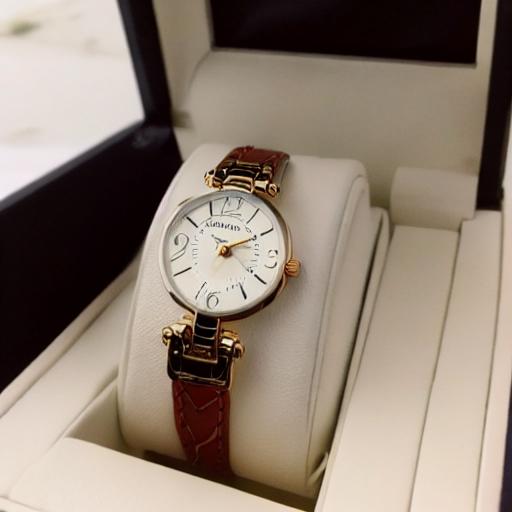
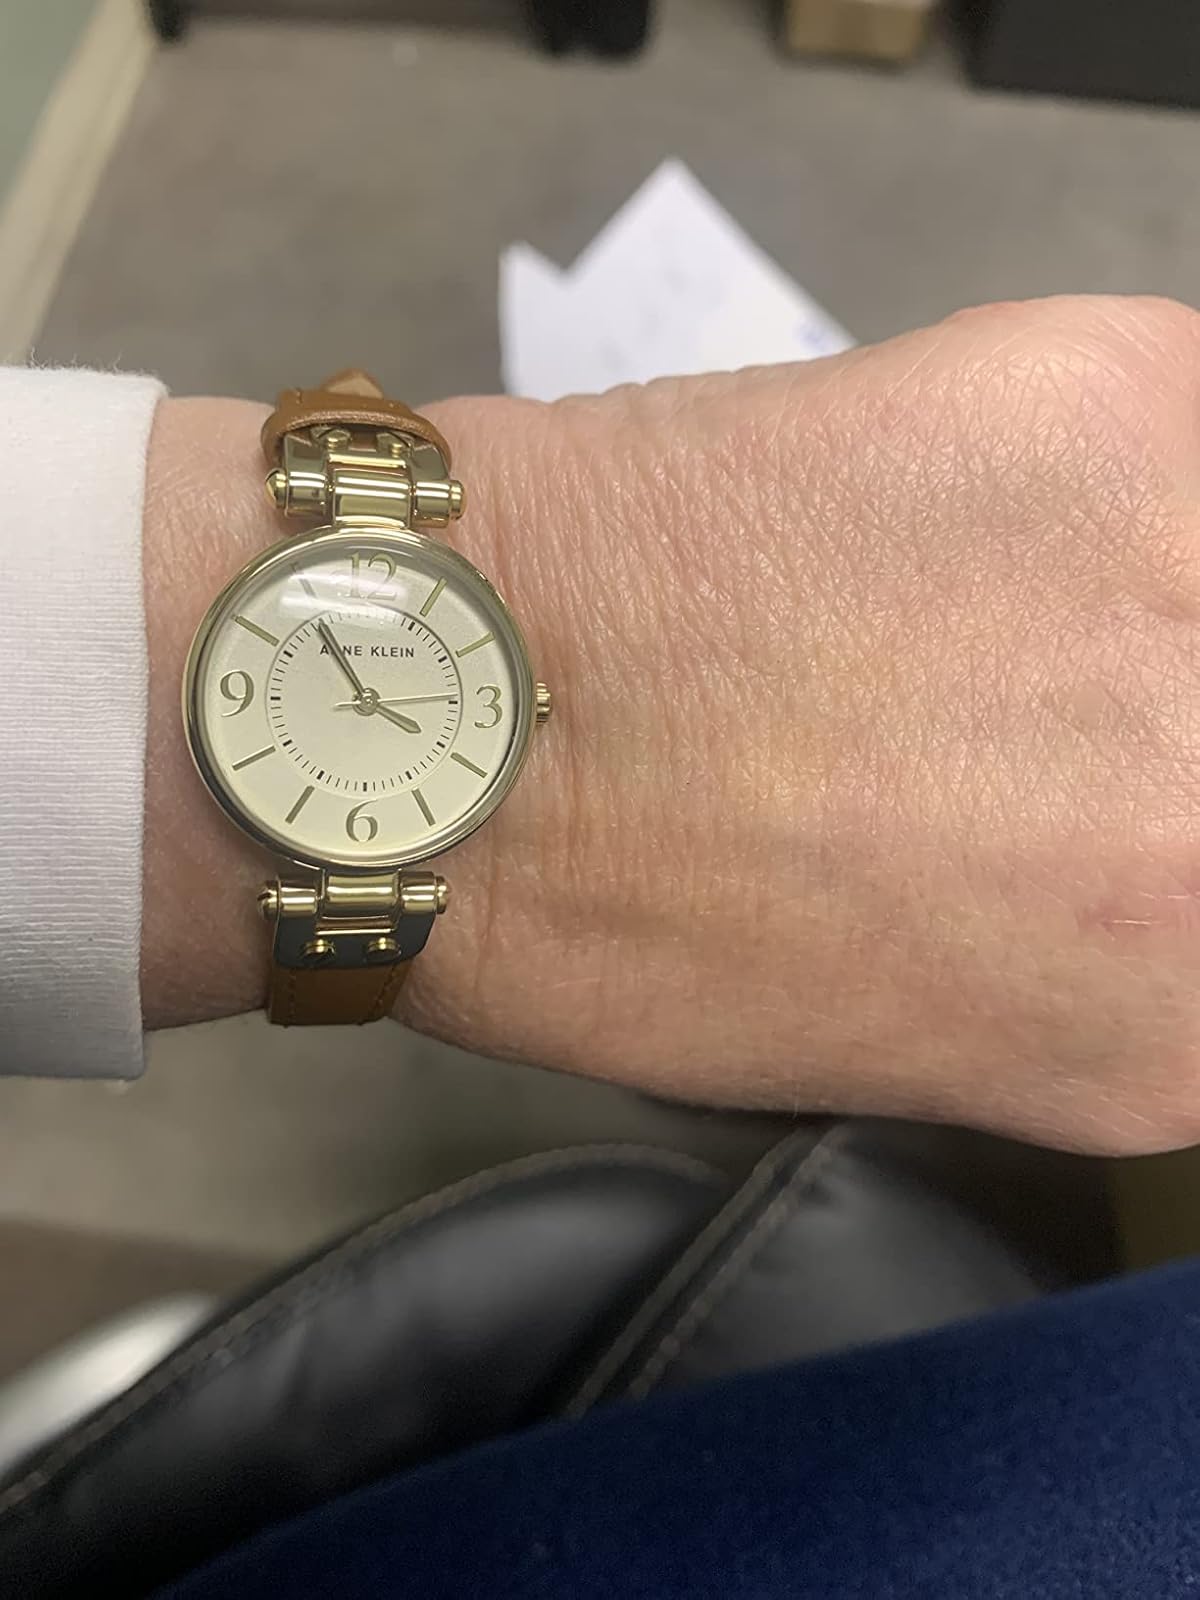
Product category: accessories_watch
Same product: no